The Boys in Company C

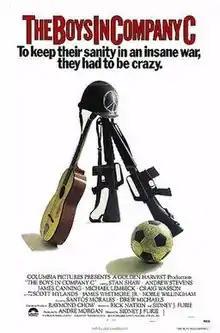
Theatrical release poster

The Boys in Company C is a 1978 war film directed by Sidney J. Furie about United States Marine Corps recruits preparing for duty and their subsequent combat in the Vietnam War. It stars Stan Shaw, Andrew Stevens, Craig Wasson and Michael Lembeck. It was among the first Vietnam War films to appear after the Vietnam Era, and was also the first role for R. Lee Ermey of "Full Metal Jacket" fame. It is the first in Furie's Vietnam War motion-picture trilogy, followed by "Under Heavy Fire" (2001) and "The Veteran" (2006).